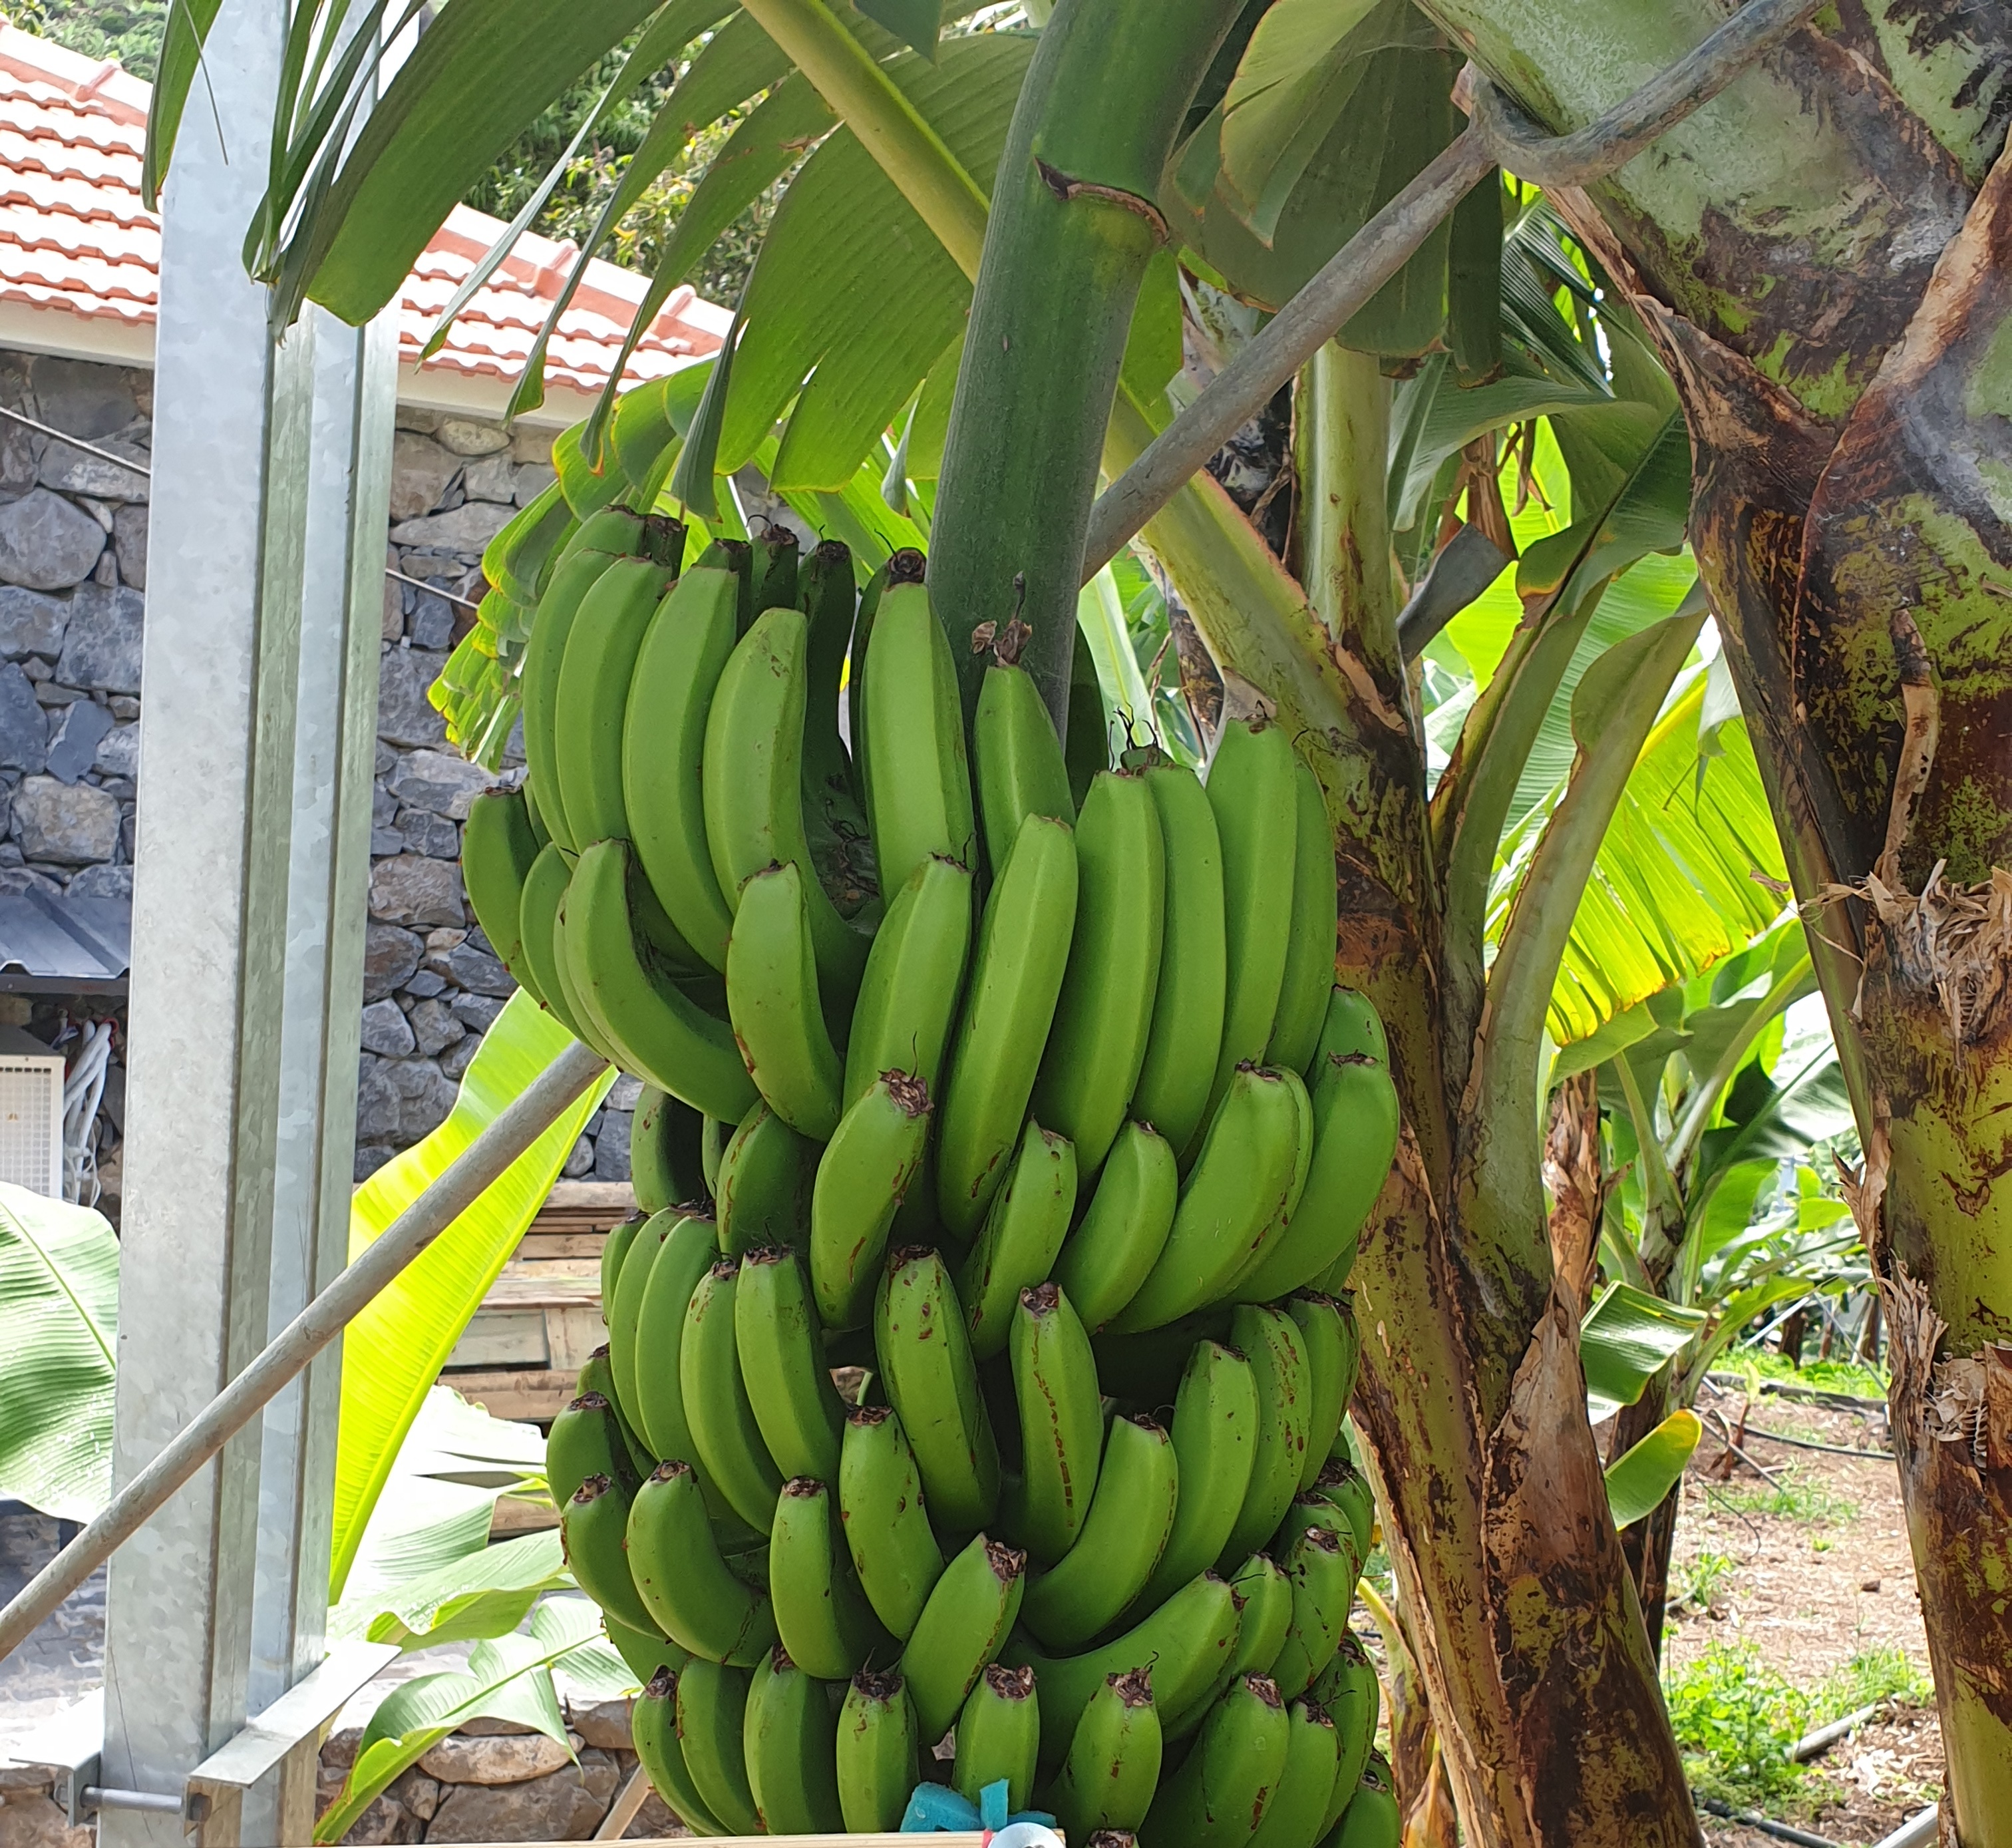
Label: Keep